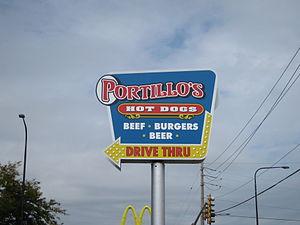
Portillo's est un ensemble de chaînes de restauration typiques de la ville de Chicago, aux États-Unis. Si la société est surtout connue pour sa chaîne de restauration rapide Portillo's Hot Dogs, qui sert hamburgers, sandwichs de type Italian beef et Maxwell Street Polish, et le fameux hot-dog de Chicago, elle possède également différents concepts d'enseignes dont Barnelli's et Luigi's House, deux chaînes de restaurants italiens, Honey Jam Cafe, et la marque de produits alimentaires Portillo's Home Kitchen.